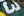
Number: 3